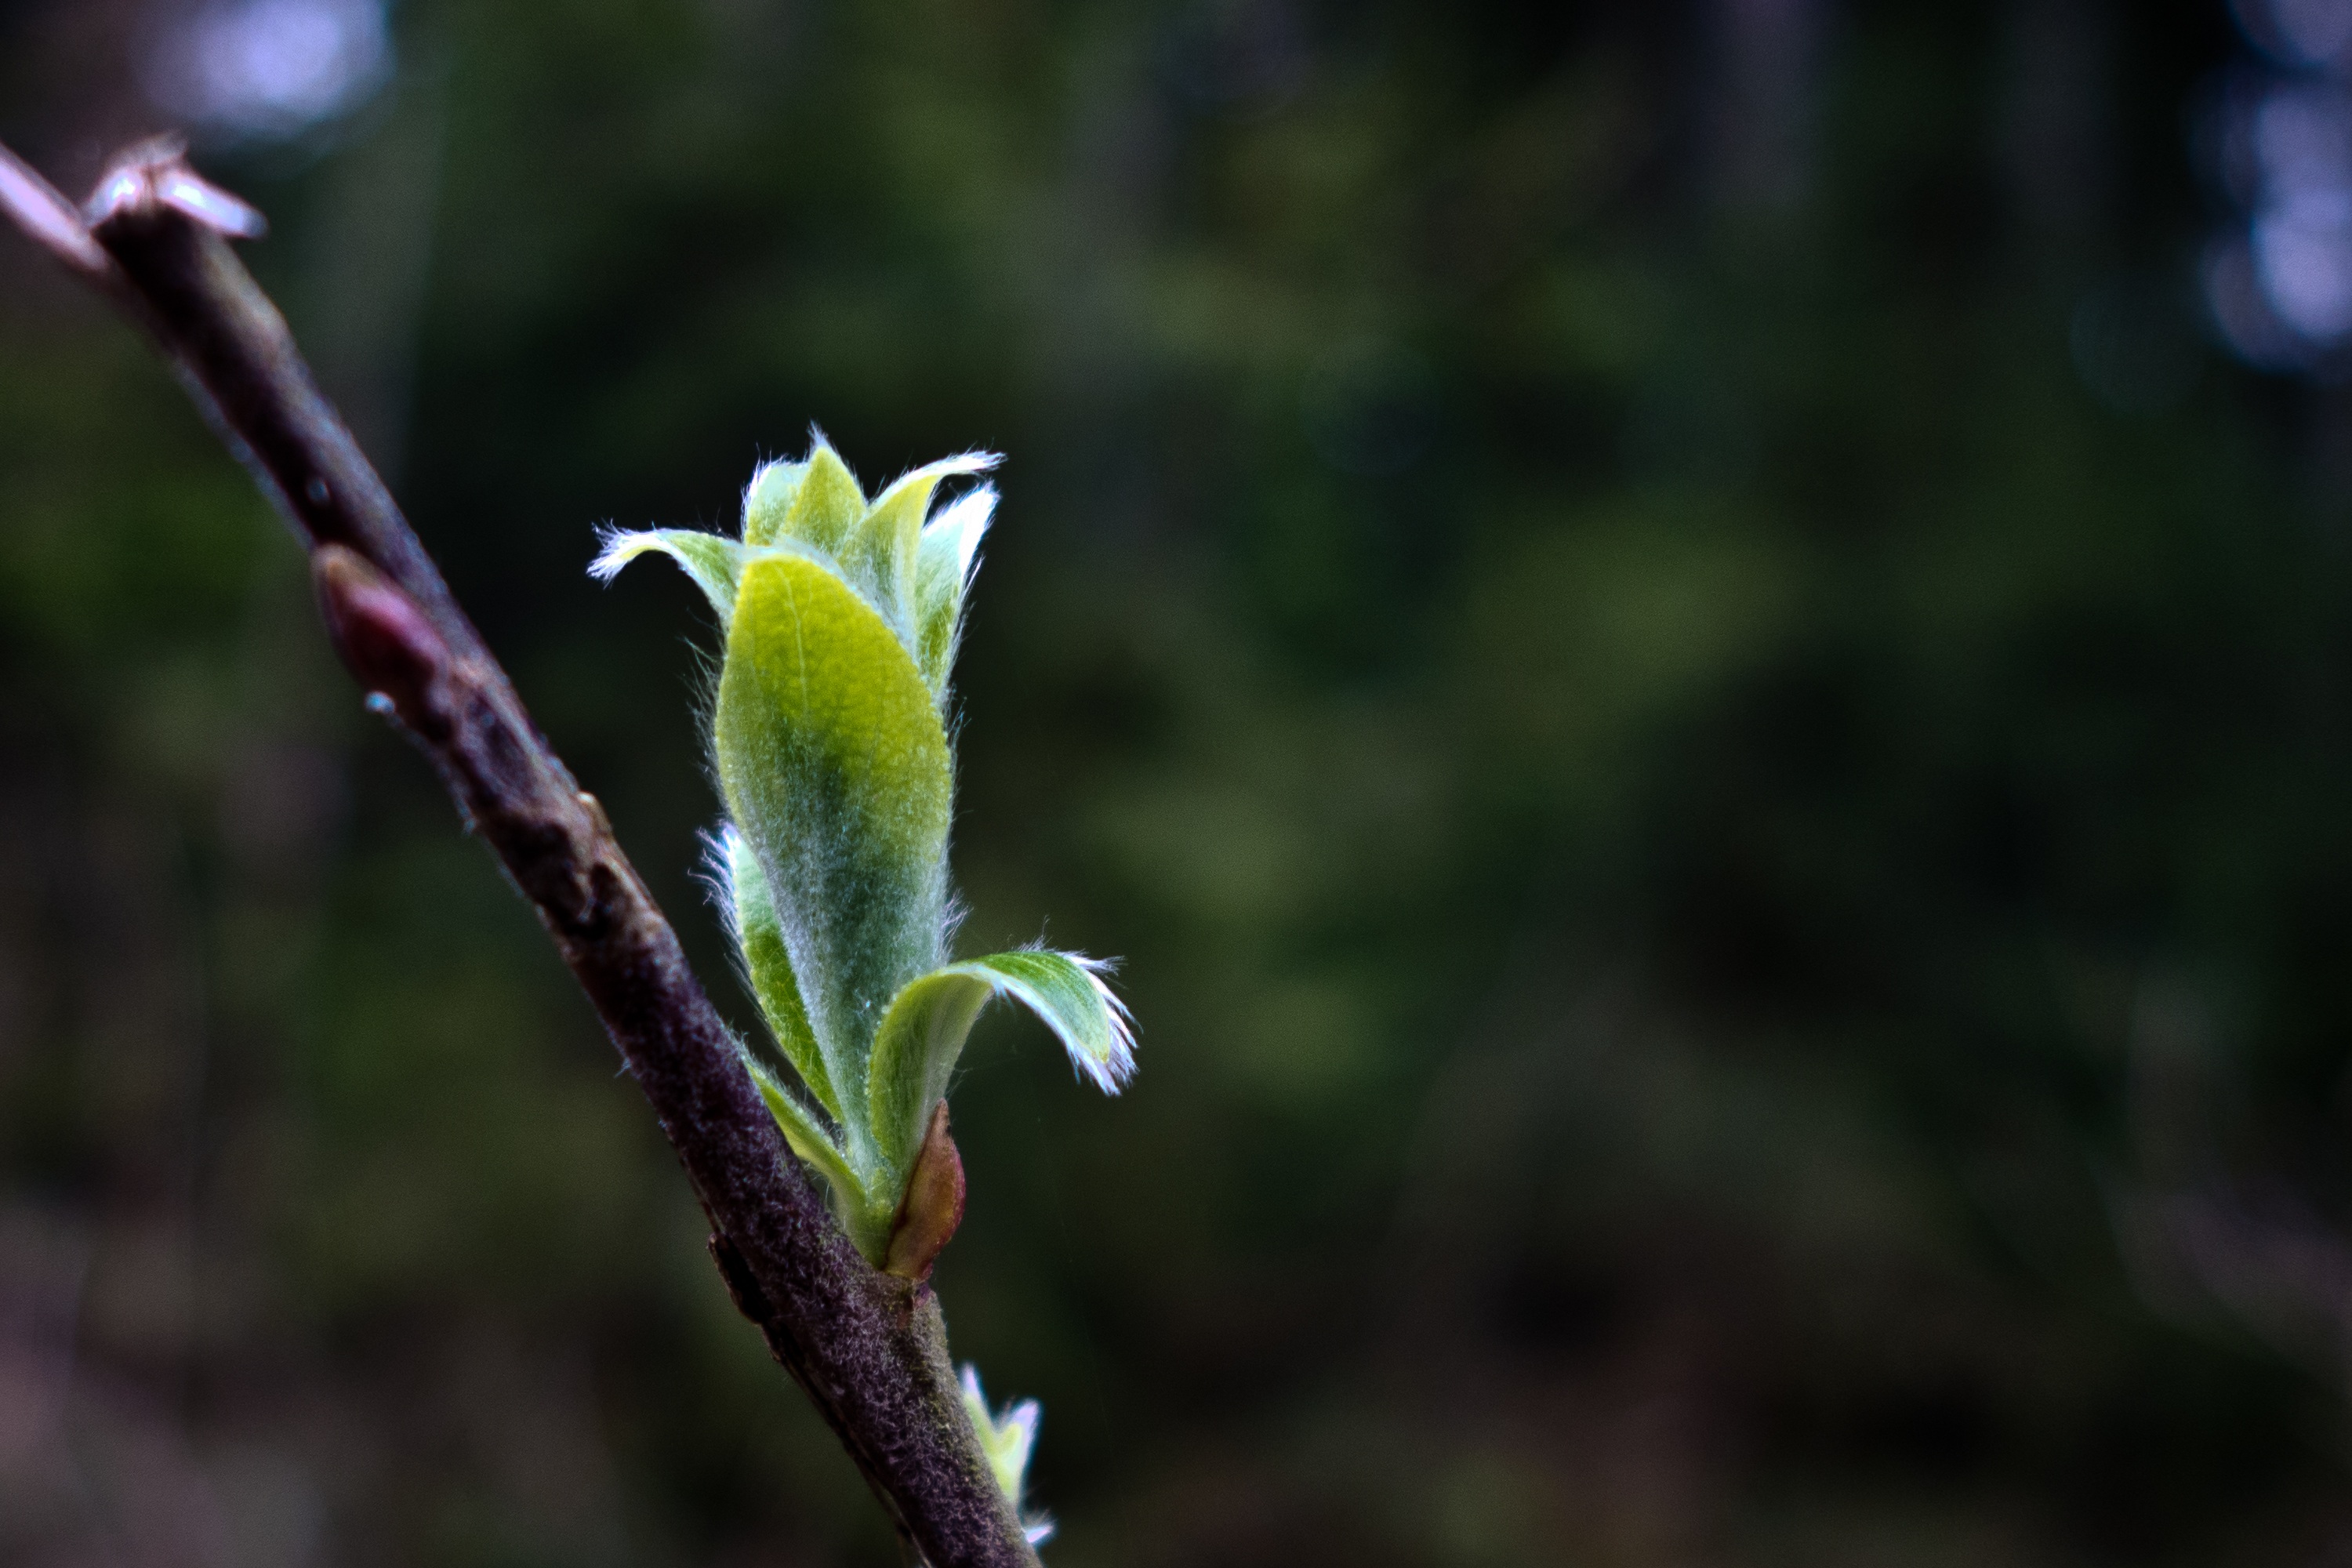
tree, nature, forest, grass, branch, blossom, plant, photography, leaf, flower, bloom, spring, green, botany, flora, wildflower, close up, bud, macro photography, flowering plant, plant stem, land plant